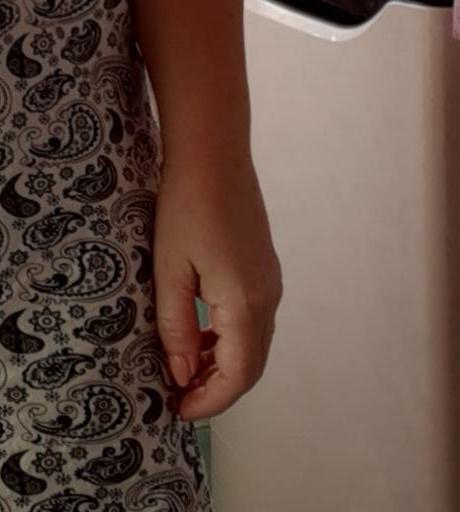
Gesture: no_gesture